Cathedral of the Holy Spirit, Hradec Králové

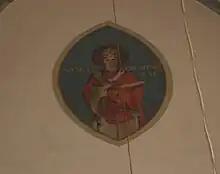
St. Clement

Royal hallway is located between the south tower and dean sacristy. The adjective "royal" was assigned to the hallway mainly due to its high aesthetic value and because of its atypical vaulting. It may be indicative of the work of Michal Parler, brother of more famous architect Peter Parler.